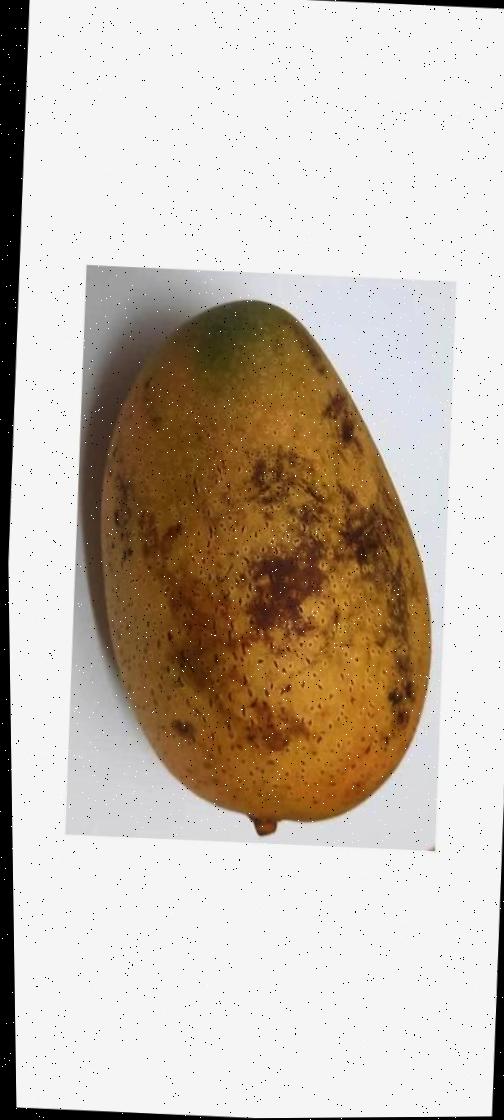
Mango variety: Ashshina Classic